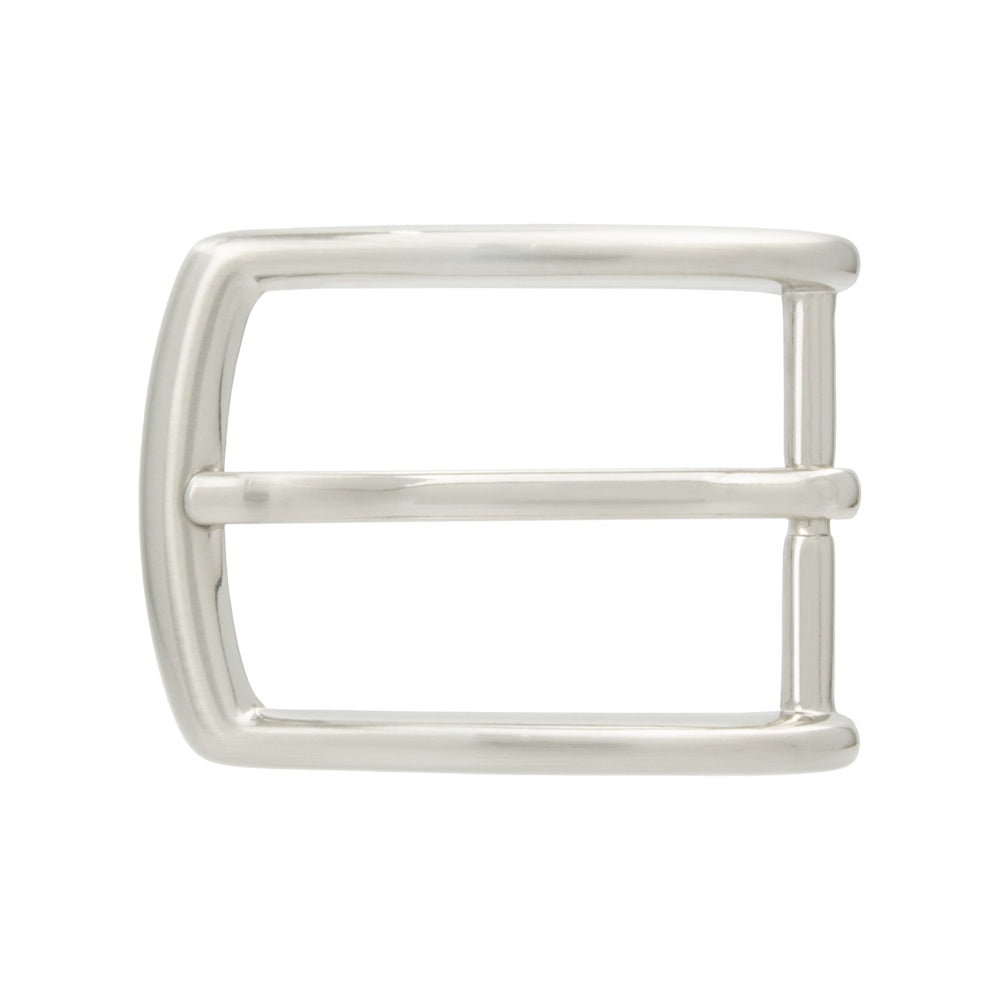
Carter Dress Buckle, BN, 30mm (1-1/4")
Product description This modern, sleek Carter dress buckle exudes sophistication and understated elegance, providing the perfect finishing touch to any formal or business attire. Specifications Size: 30mm (1-1/4") Finish: BN Pack Size: EACH Disclaimers Standard 30 day return policy. Products have like-named colors or finishes are not necessarily the same. Due to manufacturing process, measuring instruments and unit conversion product sizing may vary.
Brand: Ivan Leathercraft
Category: Apparel & Accessories > Clothing Accessories > Belt Buckles